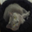
Label: cat